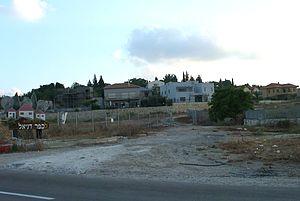
Kfar Daniel est un kibboutz créé en 1949.